Porsche 924

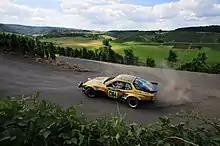
Walter Röhrl's 1981 924 Carrera GTS driven during the 2008 Rallye Deutschland.

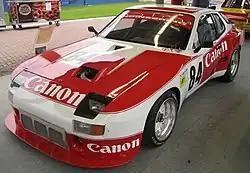
A 924 Carrera GTR campaigned by GTi Engineering in 1981 and 1982.

In 1979, Porsche unveiled a concept version of the 924 at the Frankfurt Auto show wearing Carrera badges. One year later, in 1980, Porsche released the 924 Carrera GT, making clear their intention to enter the 924 in competition. By adding an intercooler, increasing compression to 8.5:1, lowering the suspension as well as various other little changes, Porsche was able to develop the 924 Turbo into the race car they had wanted, dubbing it the "924 Carrera GT". 406 examples (including prototypes) of the Carrera GT were built to qualify it for Group 4 racing requirements. Of the 400 roadgoing examples, 75 were made in right hand drive for the UK market. In 1981 Porsche released the limited production 924 Carrera GTS. 59 GTS models were built, all in left hand drive, with 15 of the 59 being race prepared Clubsport versions.